Premier University

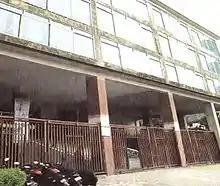
Law Campus - Hazari Lane

The faculty has five departments: Department of Accounting, Department of Finance, Department of Human Resource Management, Department of Management, and Department of Marketing. It offers the following undergraduate and postgraduate degrees: